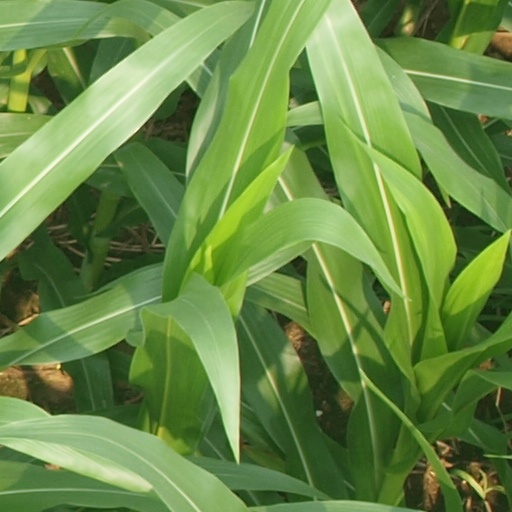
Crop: maize; corn